Padlock

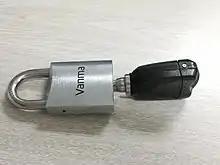
Passive electronic padlock and key

Combination locks do not use keys. Instead, the lock opens when its wheels are lined up correctly to display the correct combination.